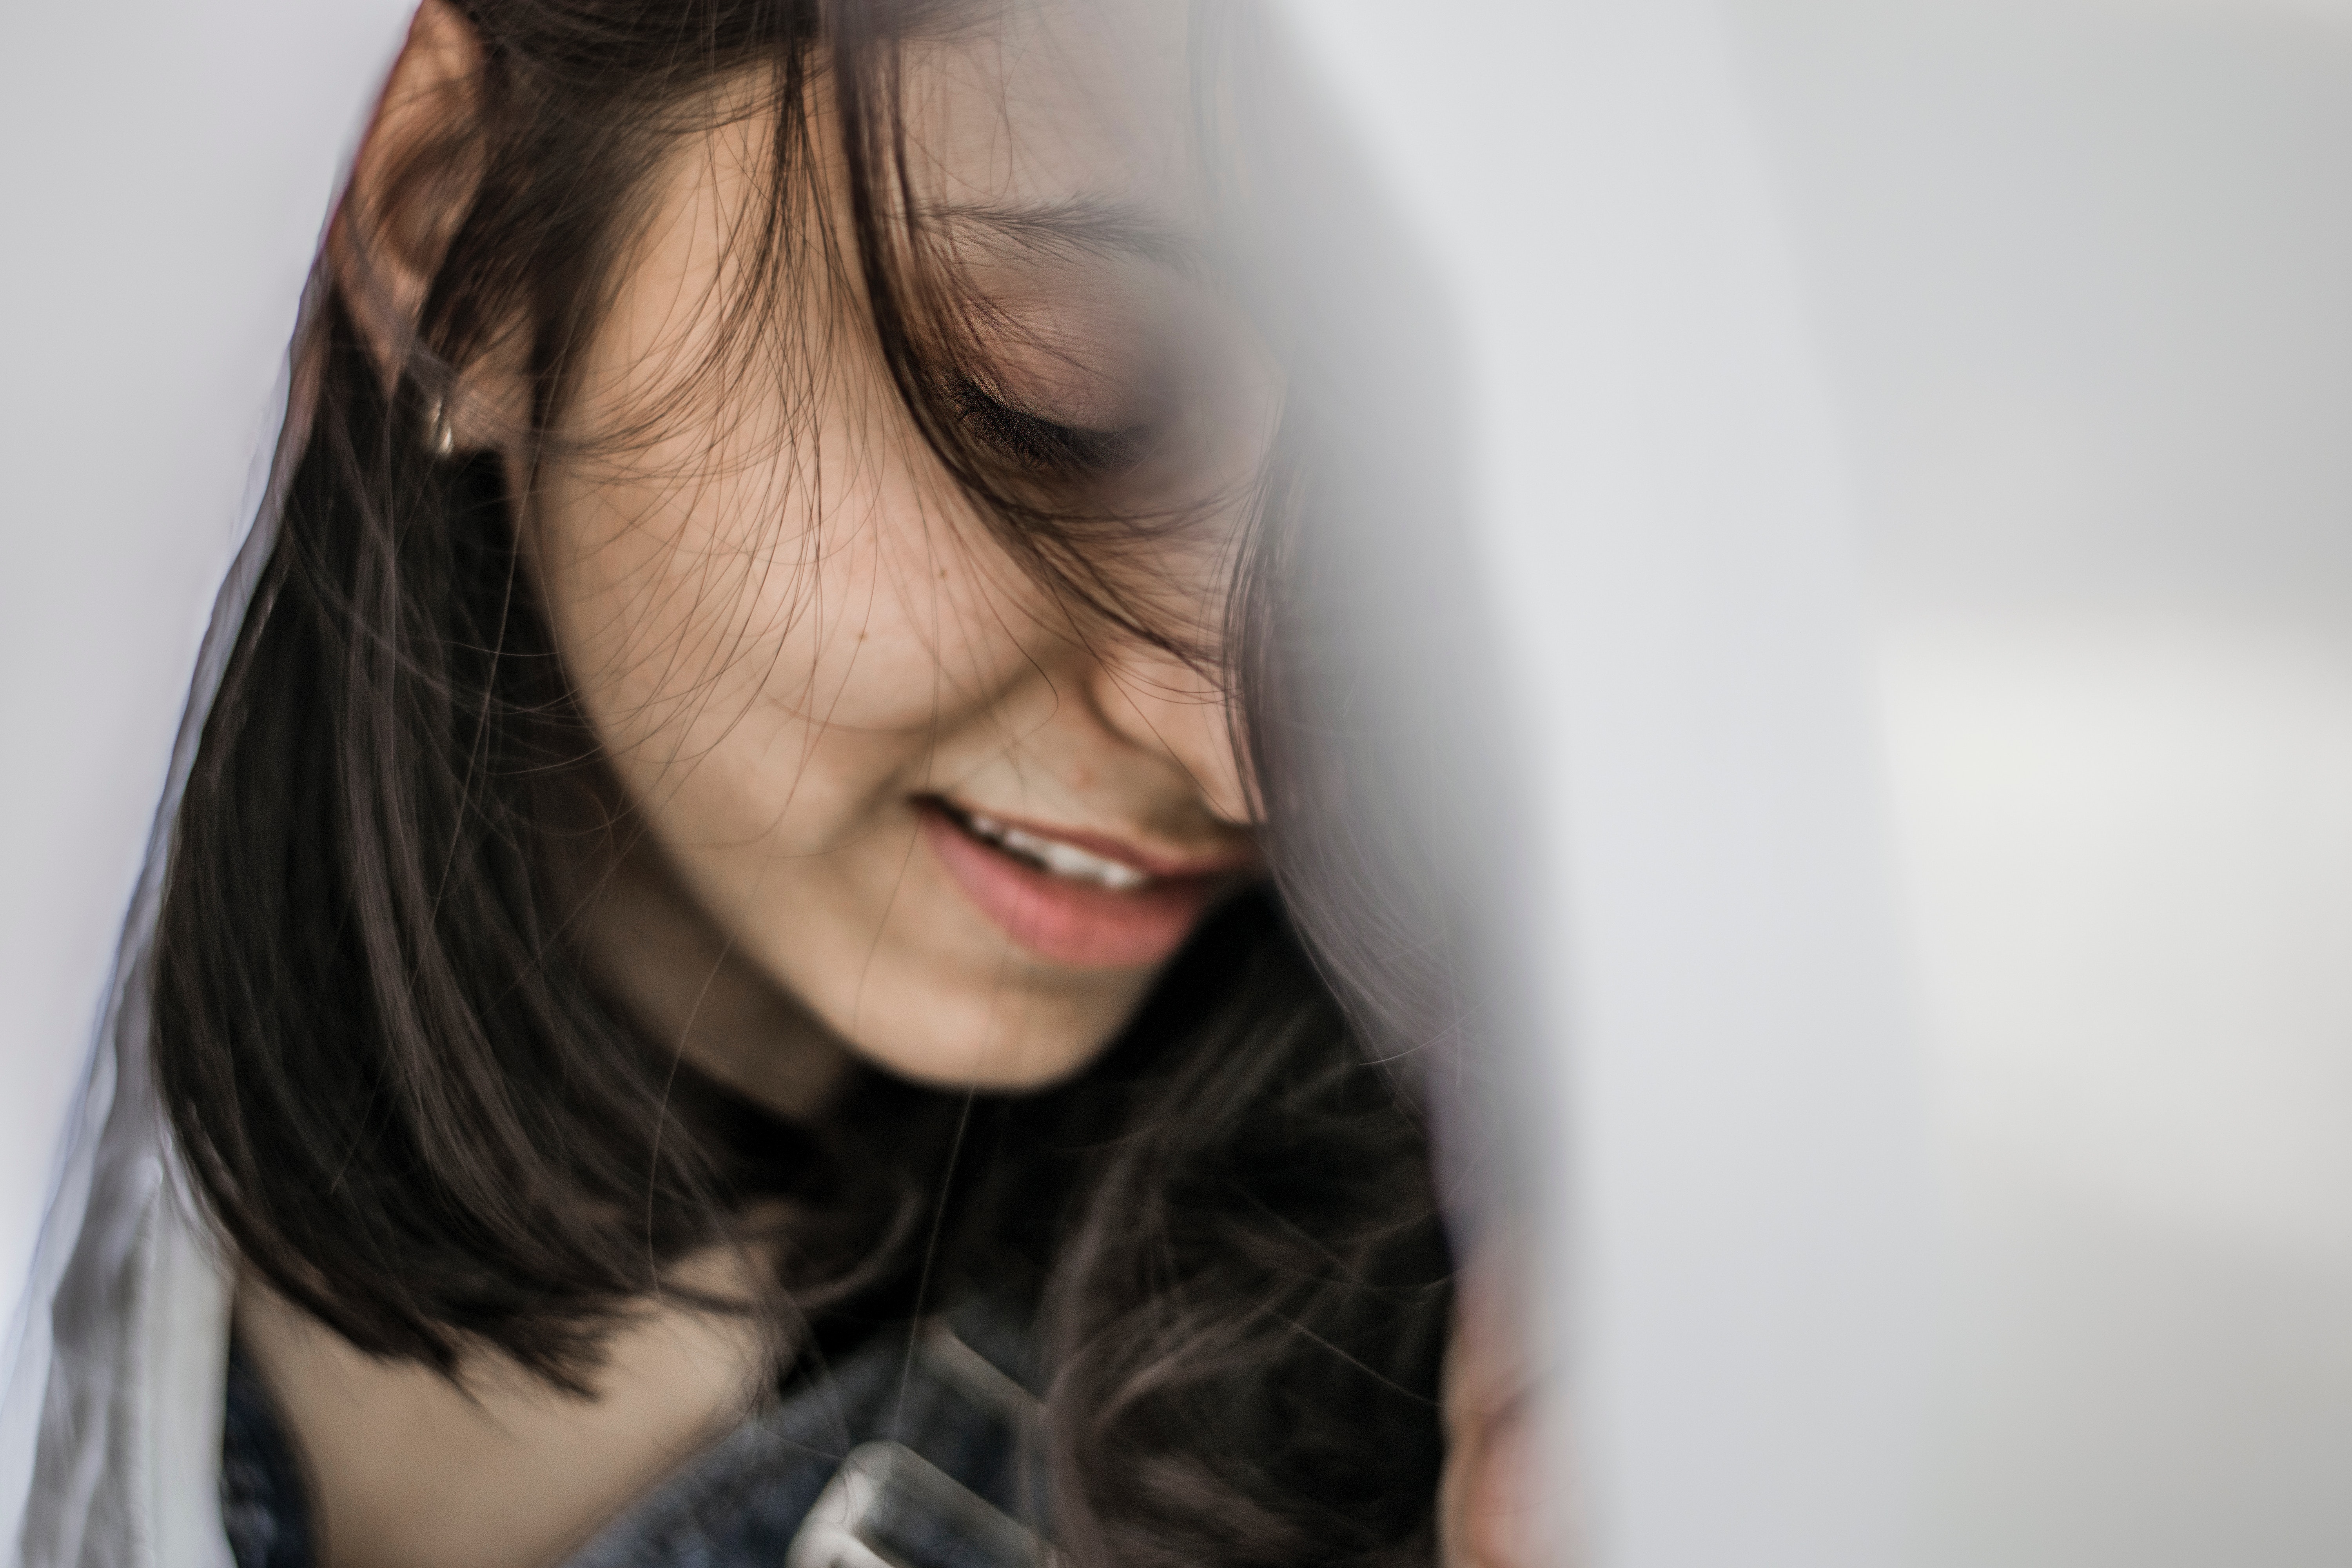
hair, face, lip, skin, eyebrow, nose, facial expression, smile, chin, beauty, head, hairstyle, cheek, long hair, eye, black hair, forehead, mouth, eyelash, brown hair, blond, close up, Material property, jaw, photography, hair coloring, portrait, happy, portrait photography, selfie, layered hair